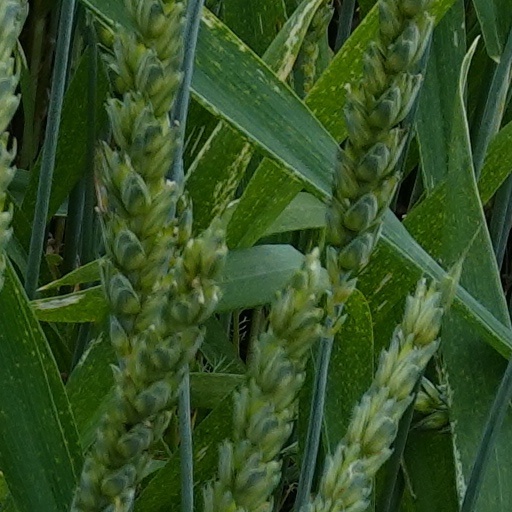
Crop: wheat